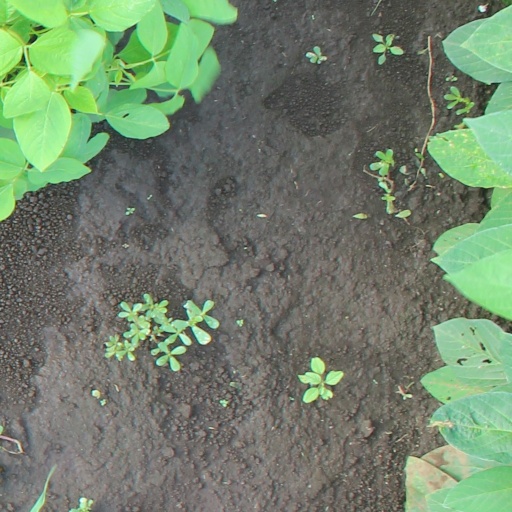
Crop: soybean